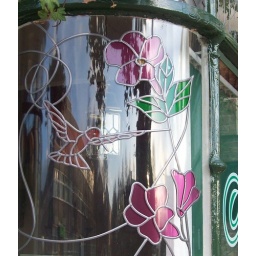
the beautiful stained glass window of an Italian restaurant...I like the reflection of the street in it too!